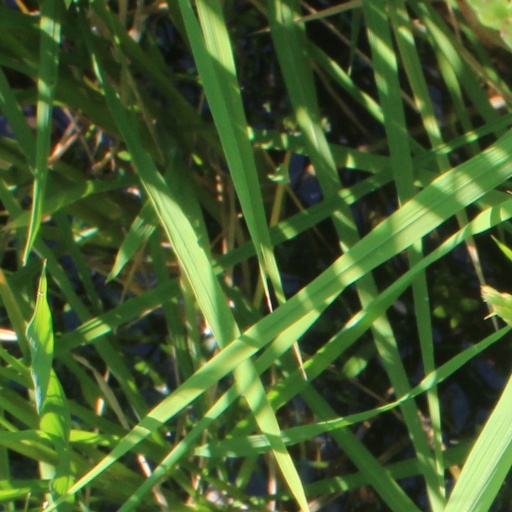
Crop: rice